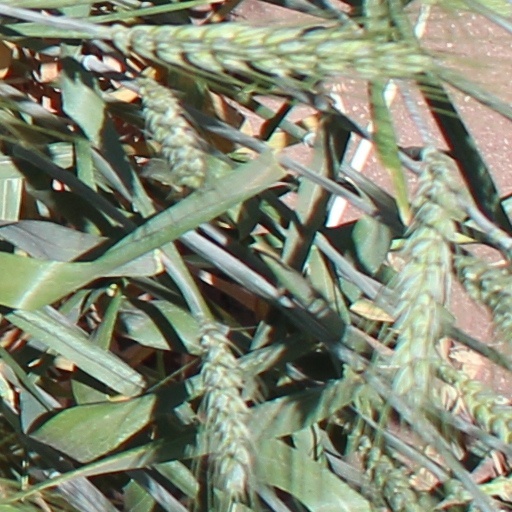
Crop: wheat